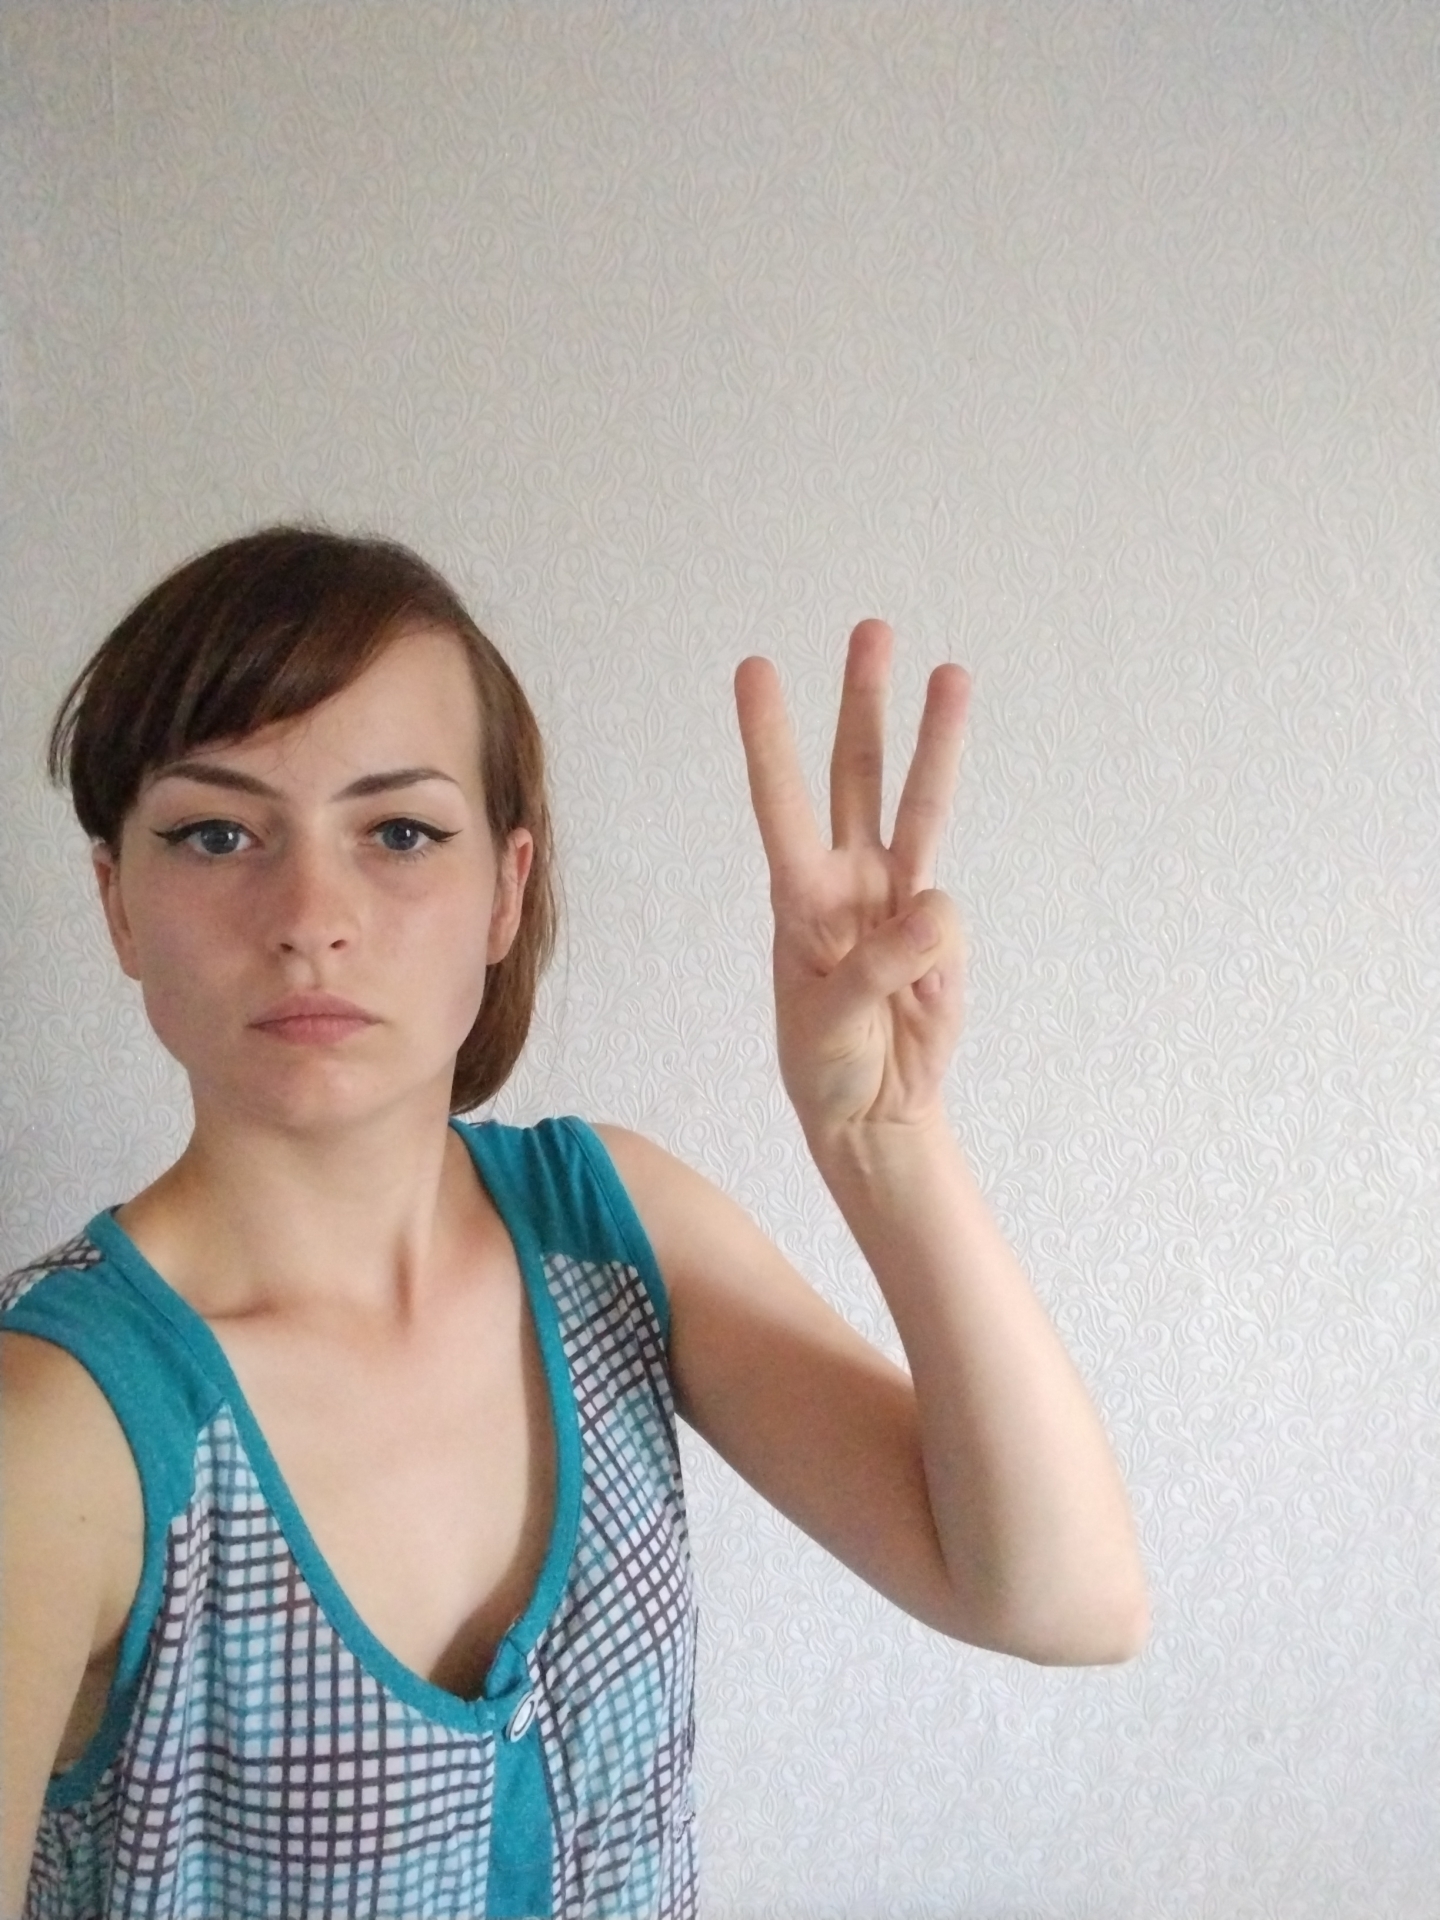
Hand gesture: three